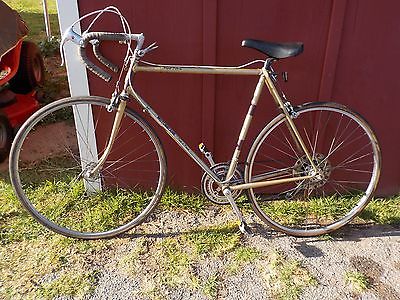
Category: bicycle